Guanaco

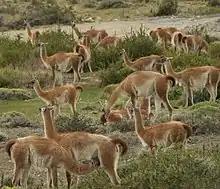
Herd of guanacos

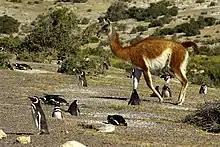
Guanaco sharing a habitat with Magellanic penguins, Punta Tombo

Guanacos inhabit the steppes, scrublands and mountainous regions of South America. They are found in the altiplano of Peru, Bolivia and Chile, and in Patagonia, with a small population in Paraguay. In Argentina they are more numerous in Patagonian regions, as well as in places such as Isla Grande de Tierra del Fuego. In these areas, they have more robust populations, since grazing competition from livestock is limited. Guanaco respond to forage availability, occupying zones with low to intermediate food availability in the breeding season and those with the highest availability in the non-breeding season.